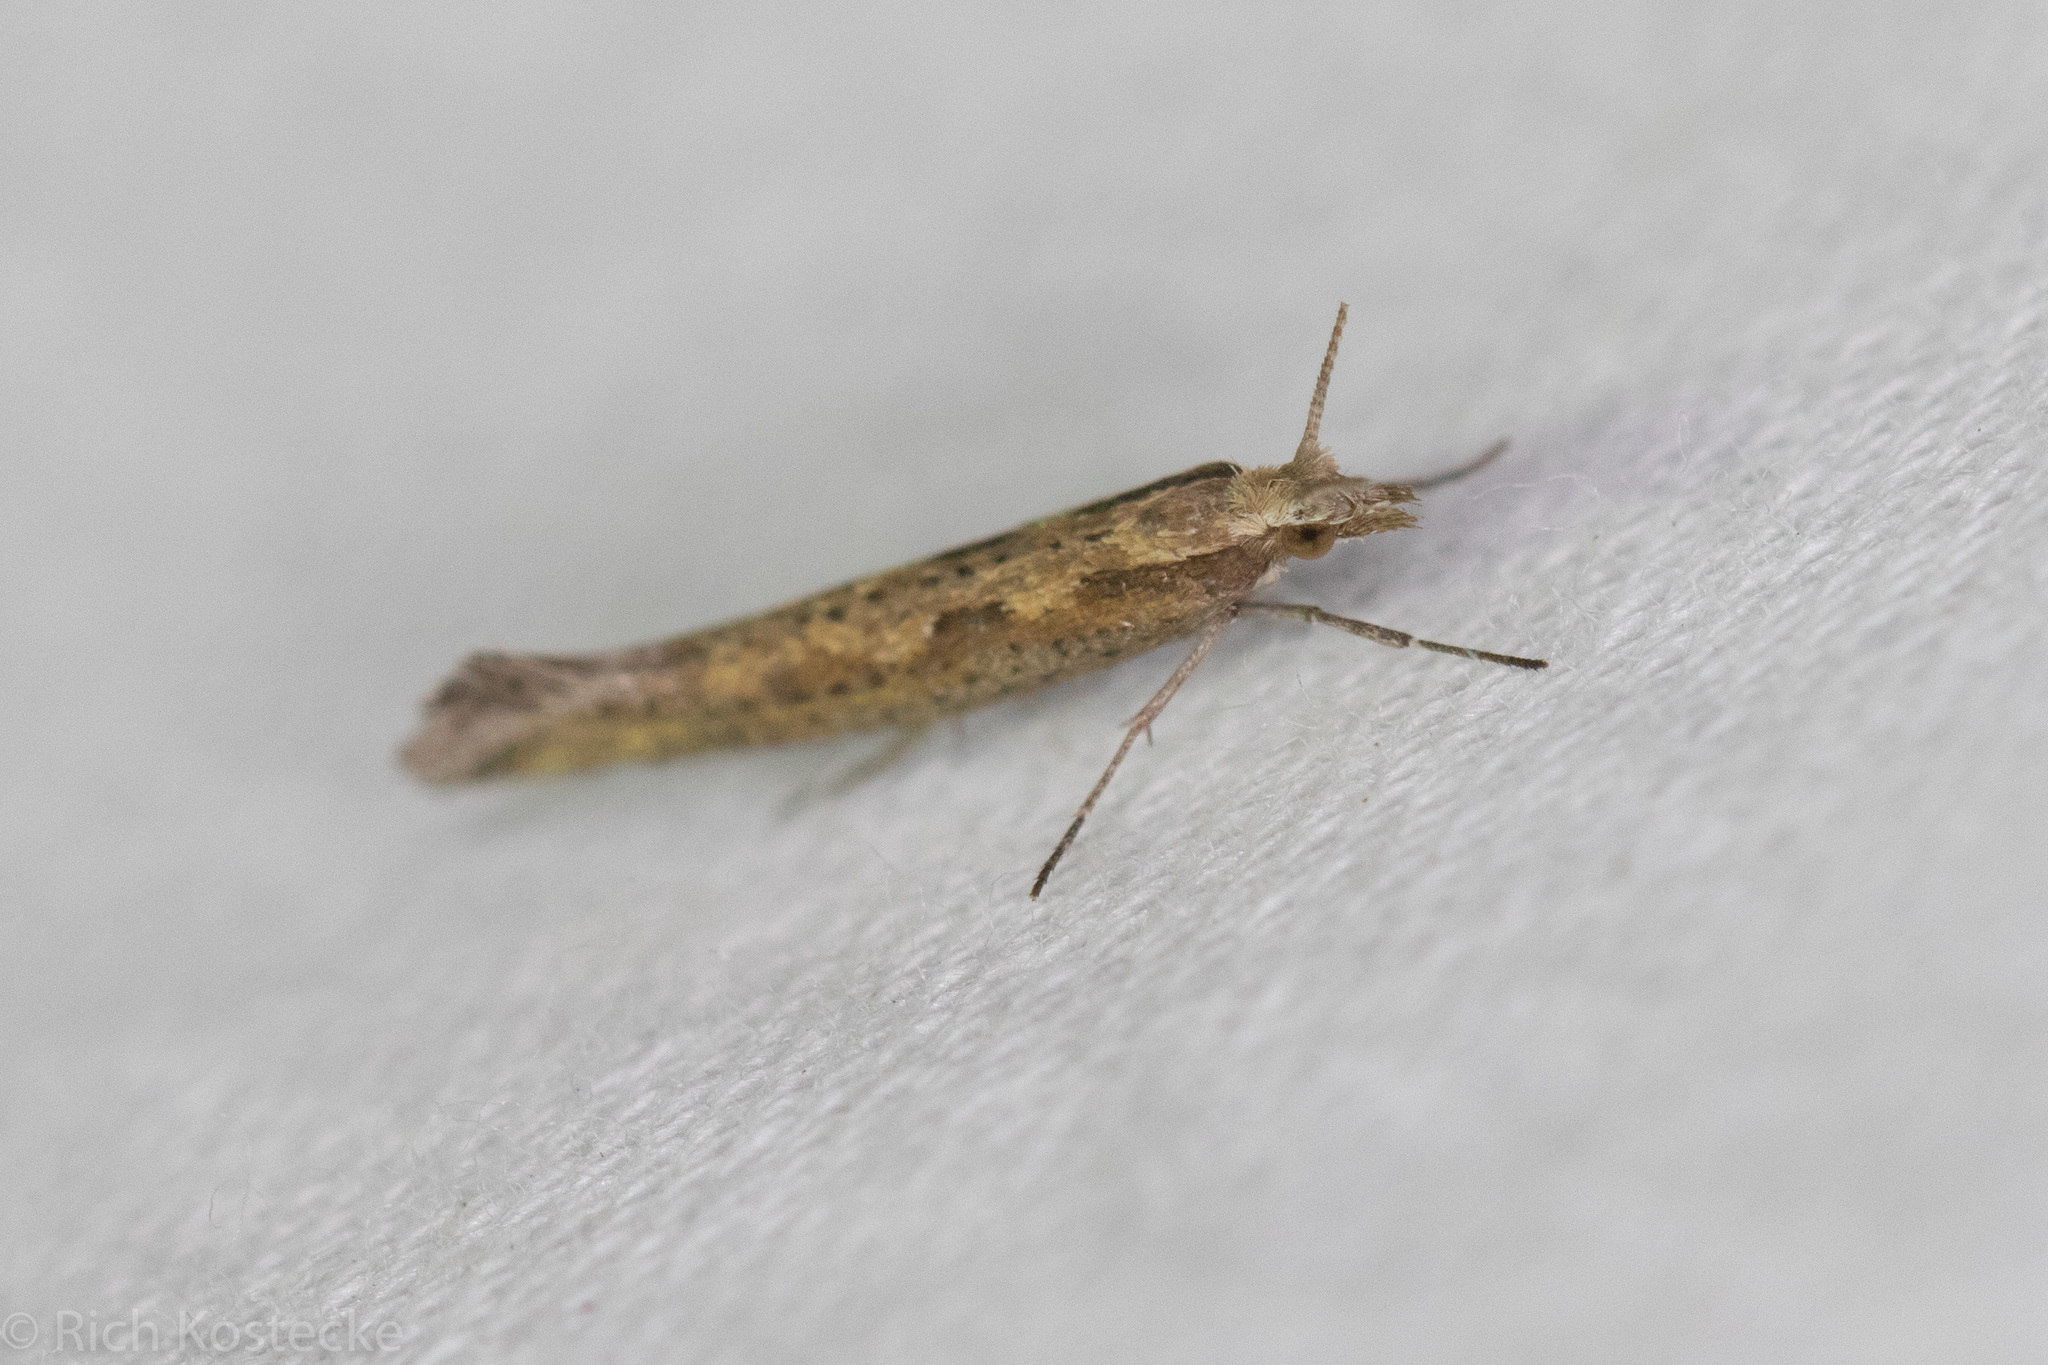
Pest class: diamondback_moth